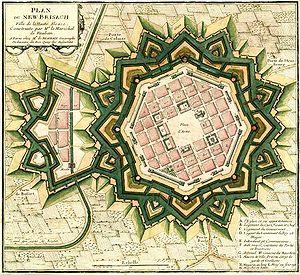
Plan de la ville de Neuf Brisach, construite sur ordre de Louis XIV après la perte de Vieux Brisach sur le Rhin
Les fortifications de Vauban sont un ensemble de douze sites français inscrit sur la liste du patrimoine mondial de l’UNESCO depuis 2008. Le réseau des sites majeurs de Vauban est une association de villes créée le 30 mars 2005 à l’initiative de la ville de Besançon. Il regroupe les douze sites les plus représentatifs du système de fortifications érigé par l’architecte militaire Vauban. Son objectif est la mise en valeur et l’inscription de l’œuvre remarquable de Vauban sur la liste du patrimoine mondial de l’UNESCO. Le dossier de candidature a été retenu le 5 janvier 2007 par le ministère de la Culture pour représenter la France. Le 7 juillet 2008, douze des quatorze sites du réseau sont ajoutés à la liste lors de la réunion annuelle de l'UNESCO dans la ville de Québec.
L’œuvre de Vauban est monumentale car il a conçu et suivi la réalisation de plus de 150 places fortes ainsi que de vastes ouvrages civils en France. Douze sites, qui ont bénéficié de leur inscription de l’œuvre remarquable de Vauban sur la liste du patrimoine mondial de l’UNESCO. permettent d’en fournir une analyse scientifique en croisant plusieurs critères typologiques :
La fortification bastionnée ou tracé à l'italienne désigne un type fortification qui s'est développé en Europe lorsque l'artillerie rendit caduque la fortification médiévale.
L'enceinte de Neuf-Brisach est un ancien ensemble de fortifications qui protégeait la ville de Neuf-Brisach, dans le département français du Haut-Rhin.
Neuf-Brisach [nœbʁizak] est une commune française située dans le département du Haut-Rhin, en région Grand Est.